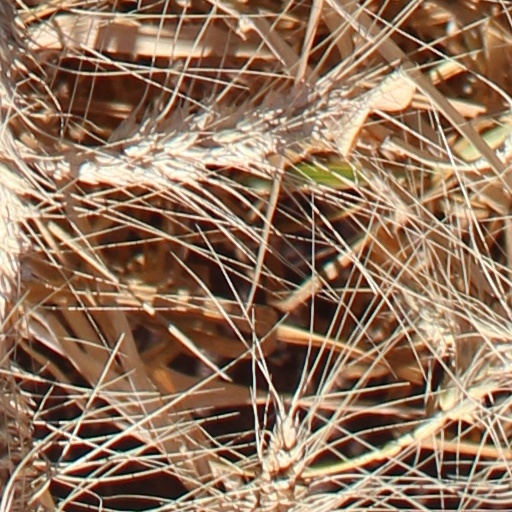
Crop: wheat